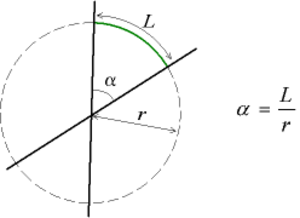
En géométrie, la notion générale d'angle se décline en plusieurs concepts.
L'analyse dimensionnelle est une méthode pratique permettant de vérifier l'homogénéité d'une formule physique à travers ses équations aux dimensions, c'est-à-dire la décomposition des grandeurs physiques qu'elle met en jeu en un produit de grandeurs de base : longueur, durée, masse, intensité électrique, etc., irréductibles les unes aux autres.